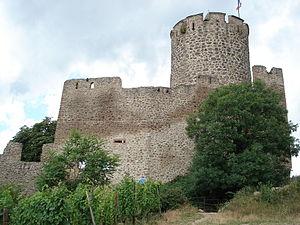
Kaysersberg, Alsace, dép. Haut-Rhin, France. Château.
Cet article recense les monuments historiques français classés en 1841.